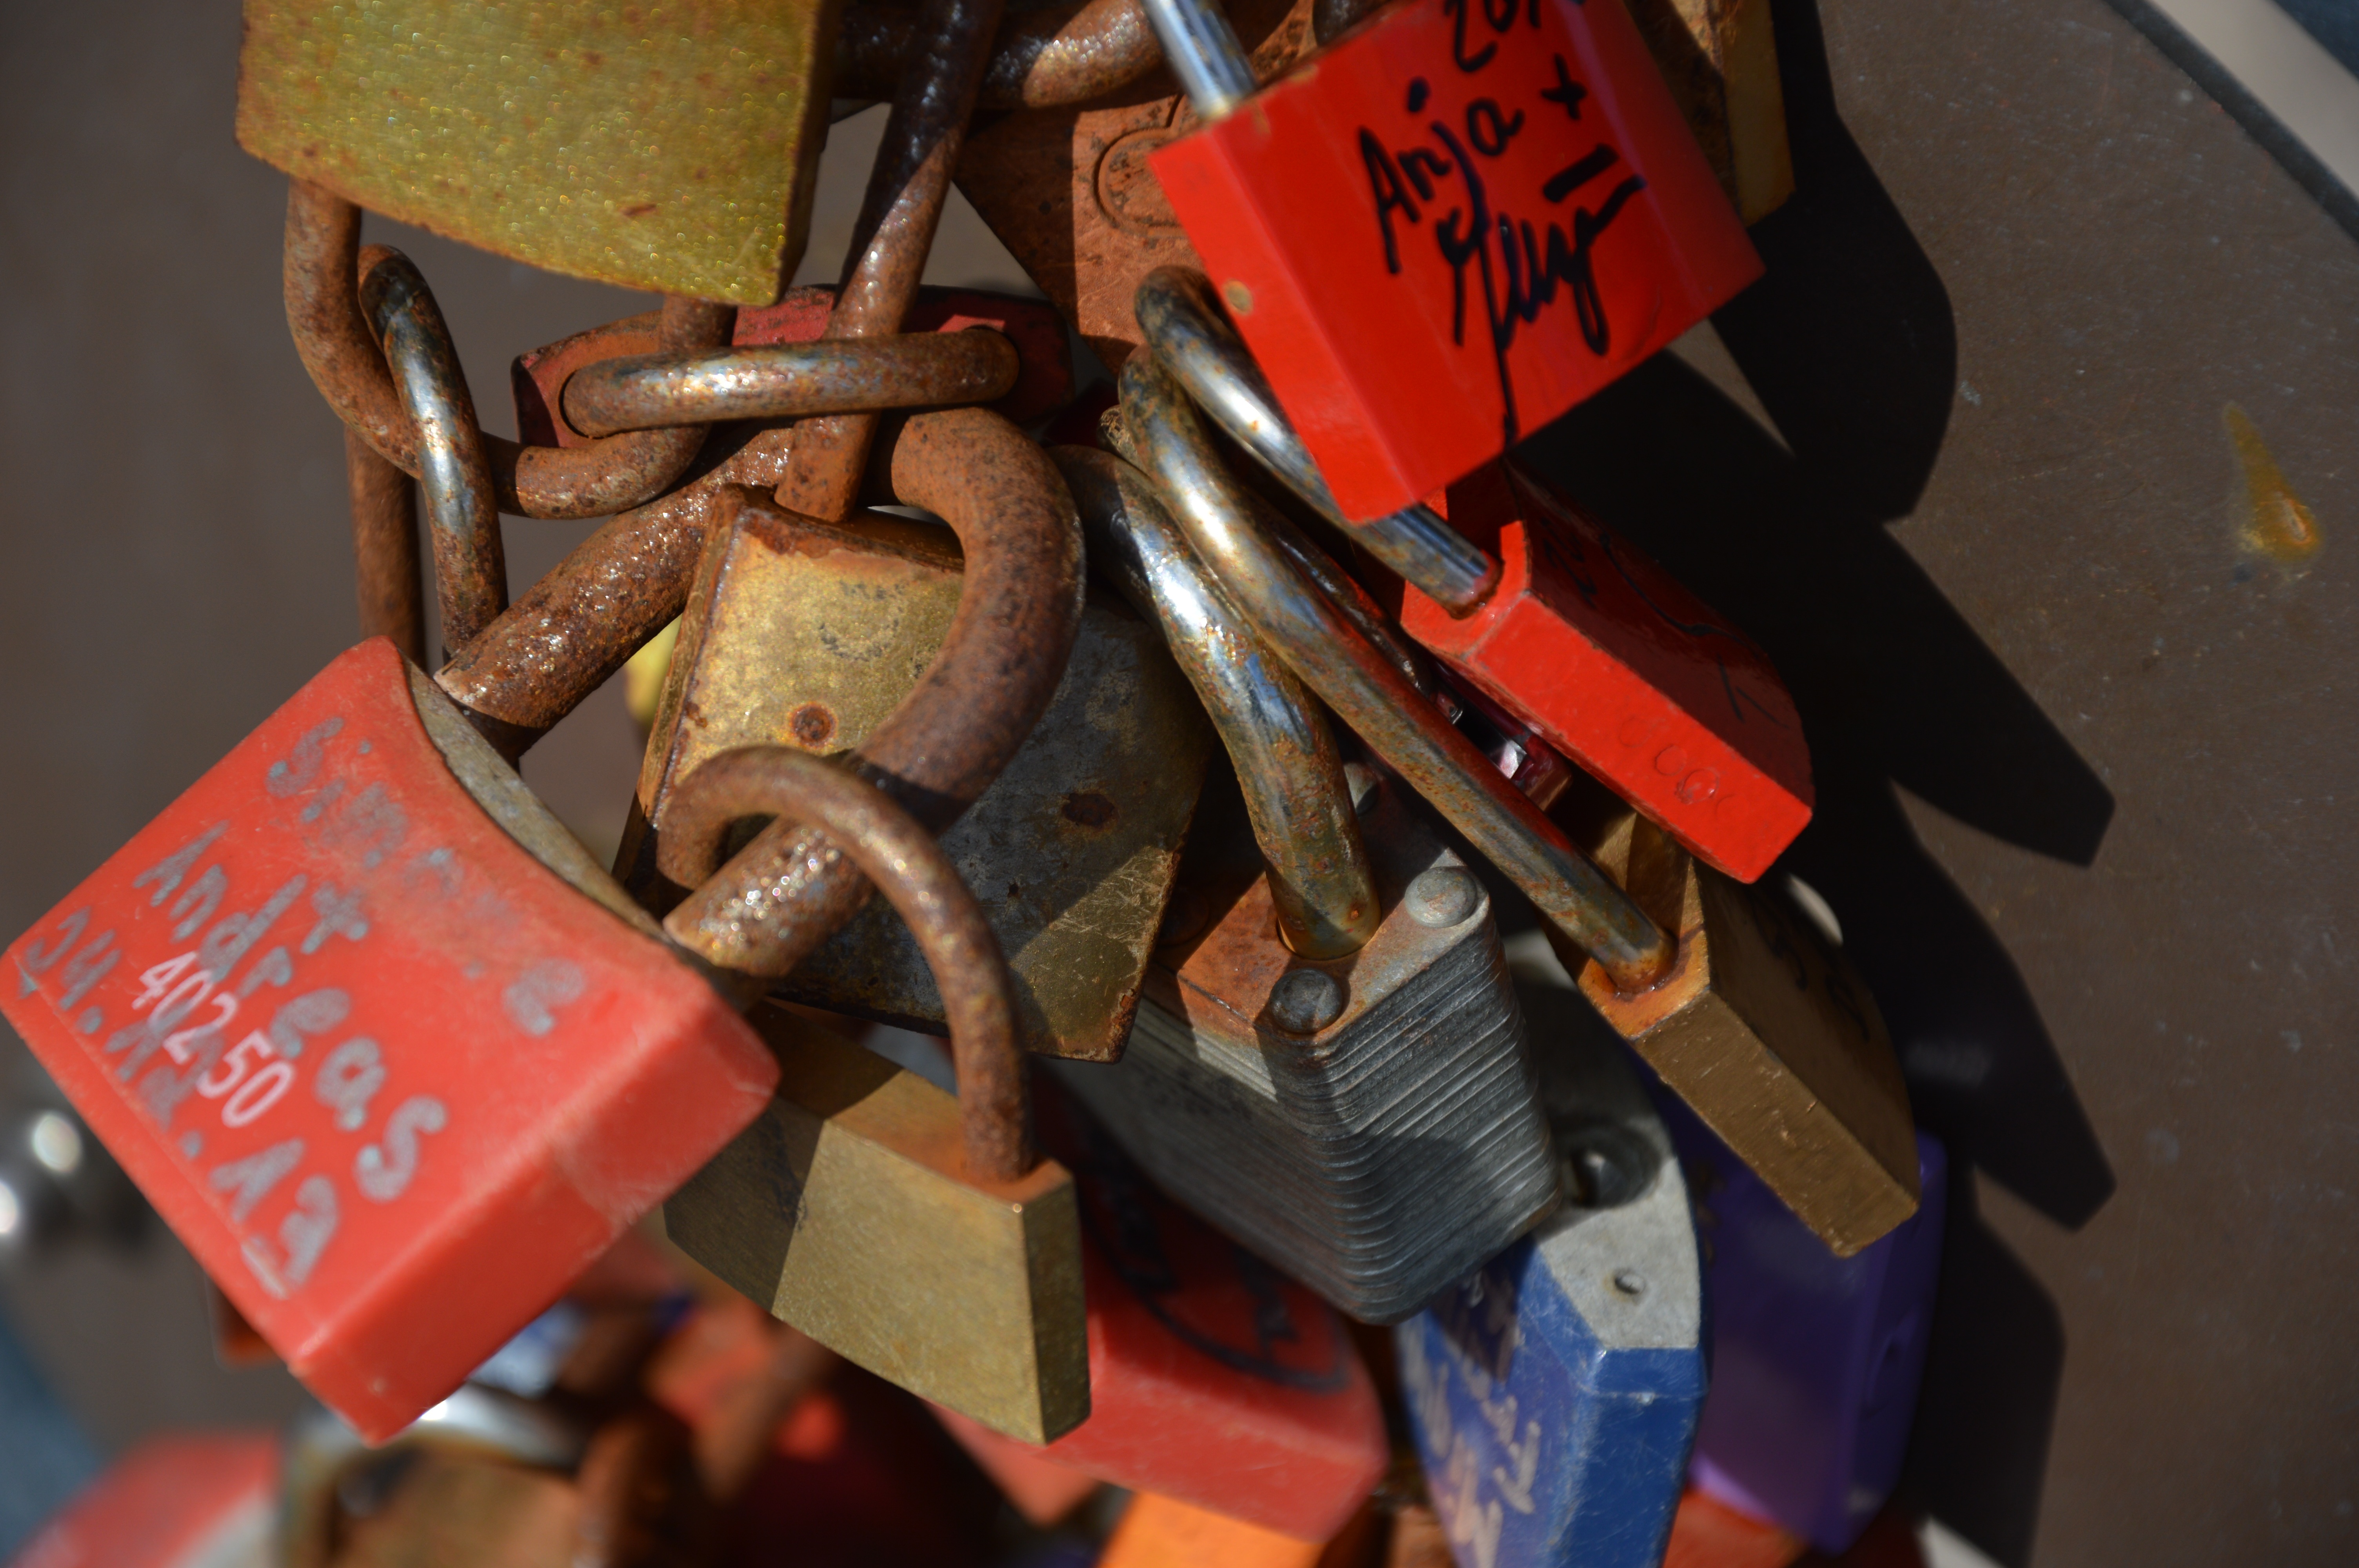
love, vehicle, machine, toy, keep, castles, promise